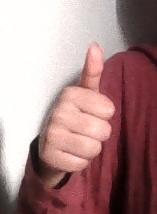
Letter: aleff